Holland Island Bar Light

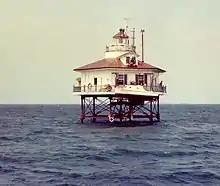
undated photograph of Holland Island Bar Light (USCG)

The Holland Island Bar Light was a screw-pile lighthouse in the Chesapeake Bay which existed from 1889 to 1960. It is remembered for the unexplained death of one of its keepers, and for being "attacked" by United States Navy pilots during a training exercise.